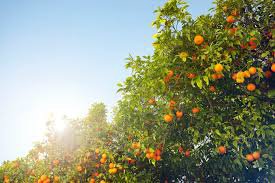
Label: Orange